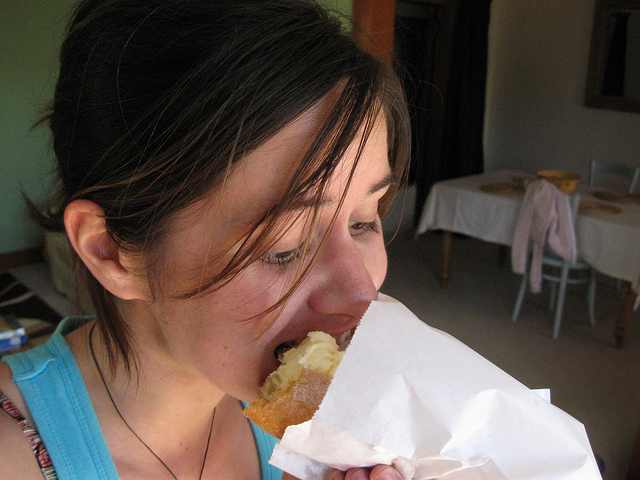
user: Given an image and a question. Answer the question in a short answer. Question: What is on the girl's neck? Short Answer:
assistant: necklace